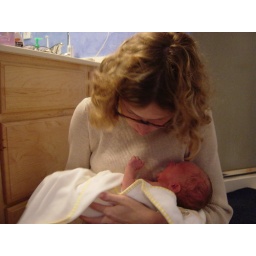
Seth in one of the cute towels we got as baby shower gifts